John Pelham, 9th Earl of Chichester

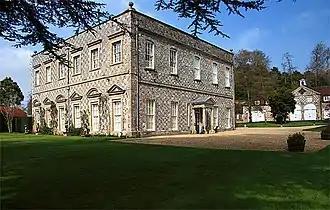
Little Durnford Manor, Wiltshire

Chichester was born posthumously on 14 April 1944 to Ursula, Countess of Chichester; his father, John Pelham, 8th Earl of Chichester, had been killed in a road accident in February, while on active service with the Scots Guards, so he acceded to the earldom at birth. The Countess married Ralph Gunning Henderson in 1957, but they were divorced in 1971.